Brett Favre

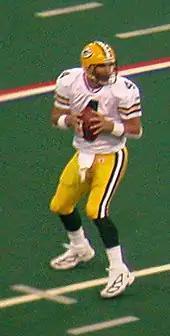
Favre dropping back for a pass during the 2004 season.

Favre was selected by the Atlanta Falcons in the second round with the 33rd overall pick in the 1991 NFL draft. On July 19, 1991, Favre agreed to a three-year, US$1.4 million contract with a reported signing bonus of $350,000. Atlanta head coach Jerry Glanville did not approve of the drafting of Favre, saying it would take a plane crash for him to put Favre into the game. Favre's first pass in an NFL regular season game resulted in an interception returned for a touchdown in a week 11 game against the Washington Redskins. He only attempted four passes in his one season with Atlanta, going 0 for 4 with 2 interceptions. Favre took one other snap, which resulted in a sack for an eleven-yard loss.